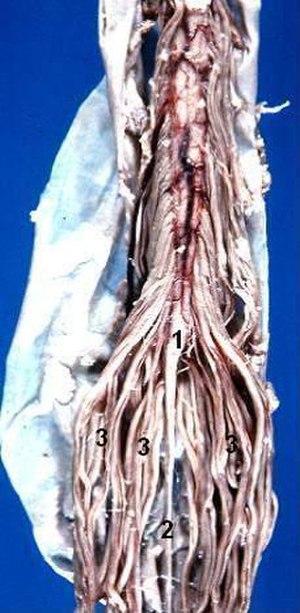
La queue-de-cheval est un faisceau de cordons nerveux visible dans la zone inférieure de la colonne vertébrale, qui marque la « fin » du tube neural, au niveau de la seconde vertèbre lombaire L2, à partir de laquelle on pratique la ponction lombaire.